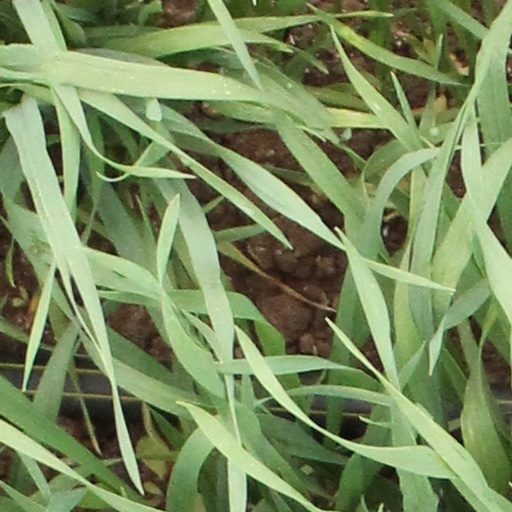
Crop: wheat